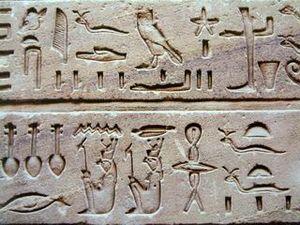
L’écriture hiéroglyphique égyptienne est un système d'écriture figurative : les caractères qui la composent représentent en effet des objets divers, — naturels ou produits par l'Homme —, tels que des plantes, des figures de dieux, d'humains et d'animaux, etc. Les égyptologues y distinguent traditionnellement trois catégories de signes :
En égyptologie, la translittération est le processus permettant de transcrire un texte écrit en hiéroglyphes ou en hiératique en utilisant des symboles alphabétiques, de telle sorte qu'à chacun de ces symboles corresponde un hiéroglyphe — ou son équivalent en hiératique ou en démotique — et vice versa. Ce processus facilite la publication de textes et la compréhension des écrits, par exemple lorsque l'on ne peut pas inclure des dessins ou des photographies, ou que les caractères sont rarissimes.